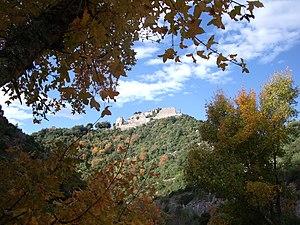
Vue du château de Termes depuis le canyon du Sou au nord-est, près de la route D 40. This building is classé au titre des Monuments Historiques. It is indexed in the Base Mérimée, a database of architectural heritage maintained by the French Ministry of Culture,